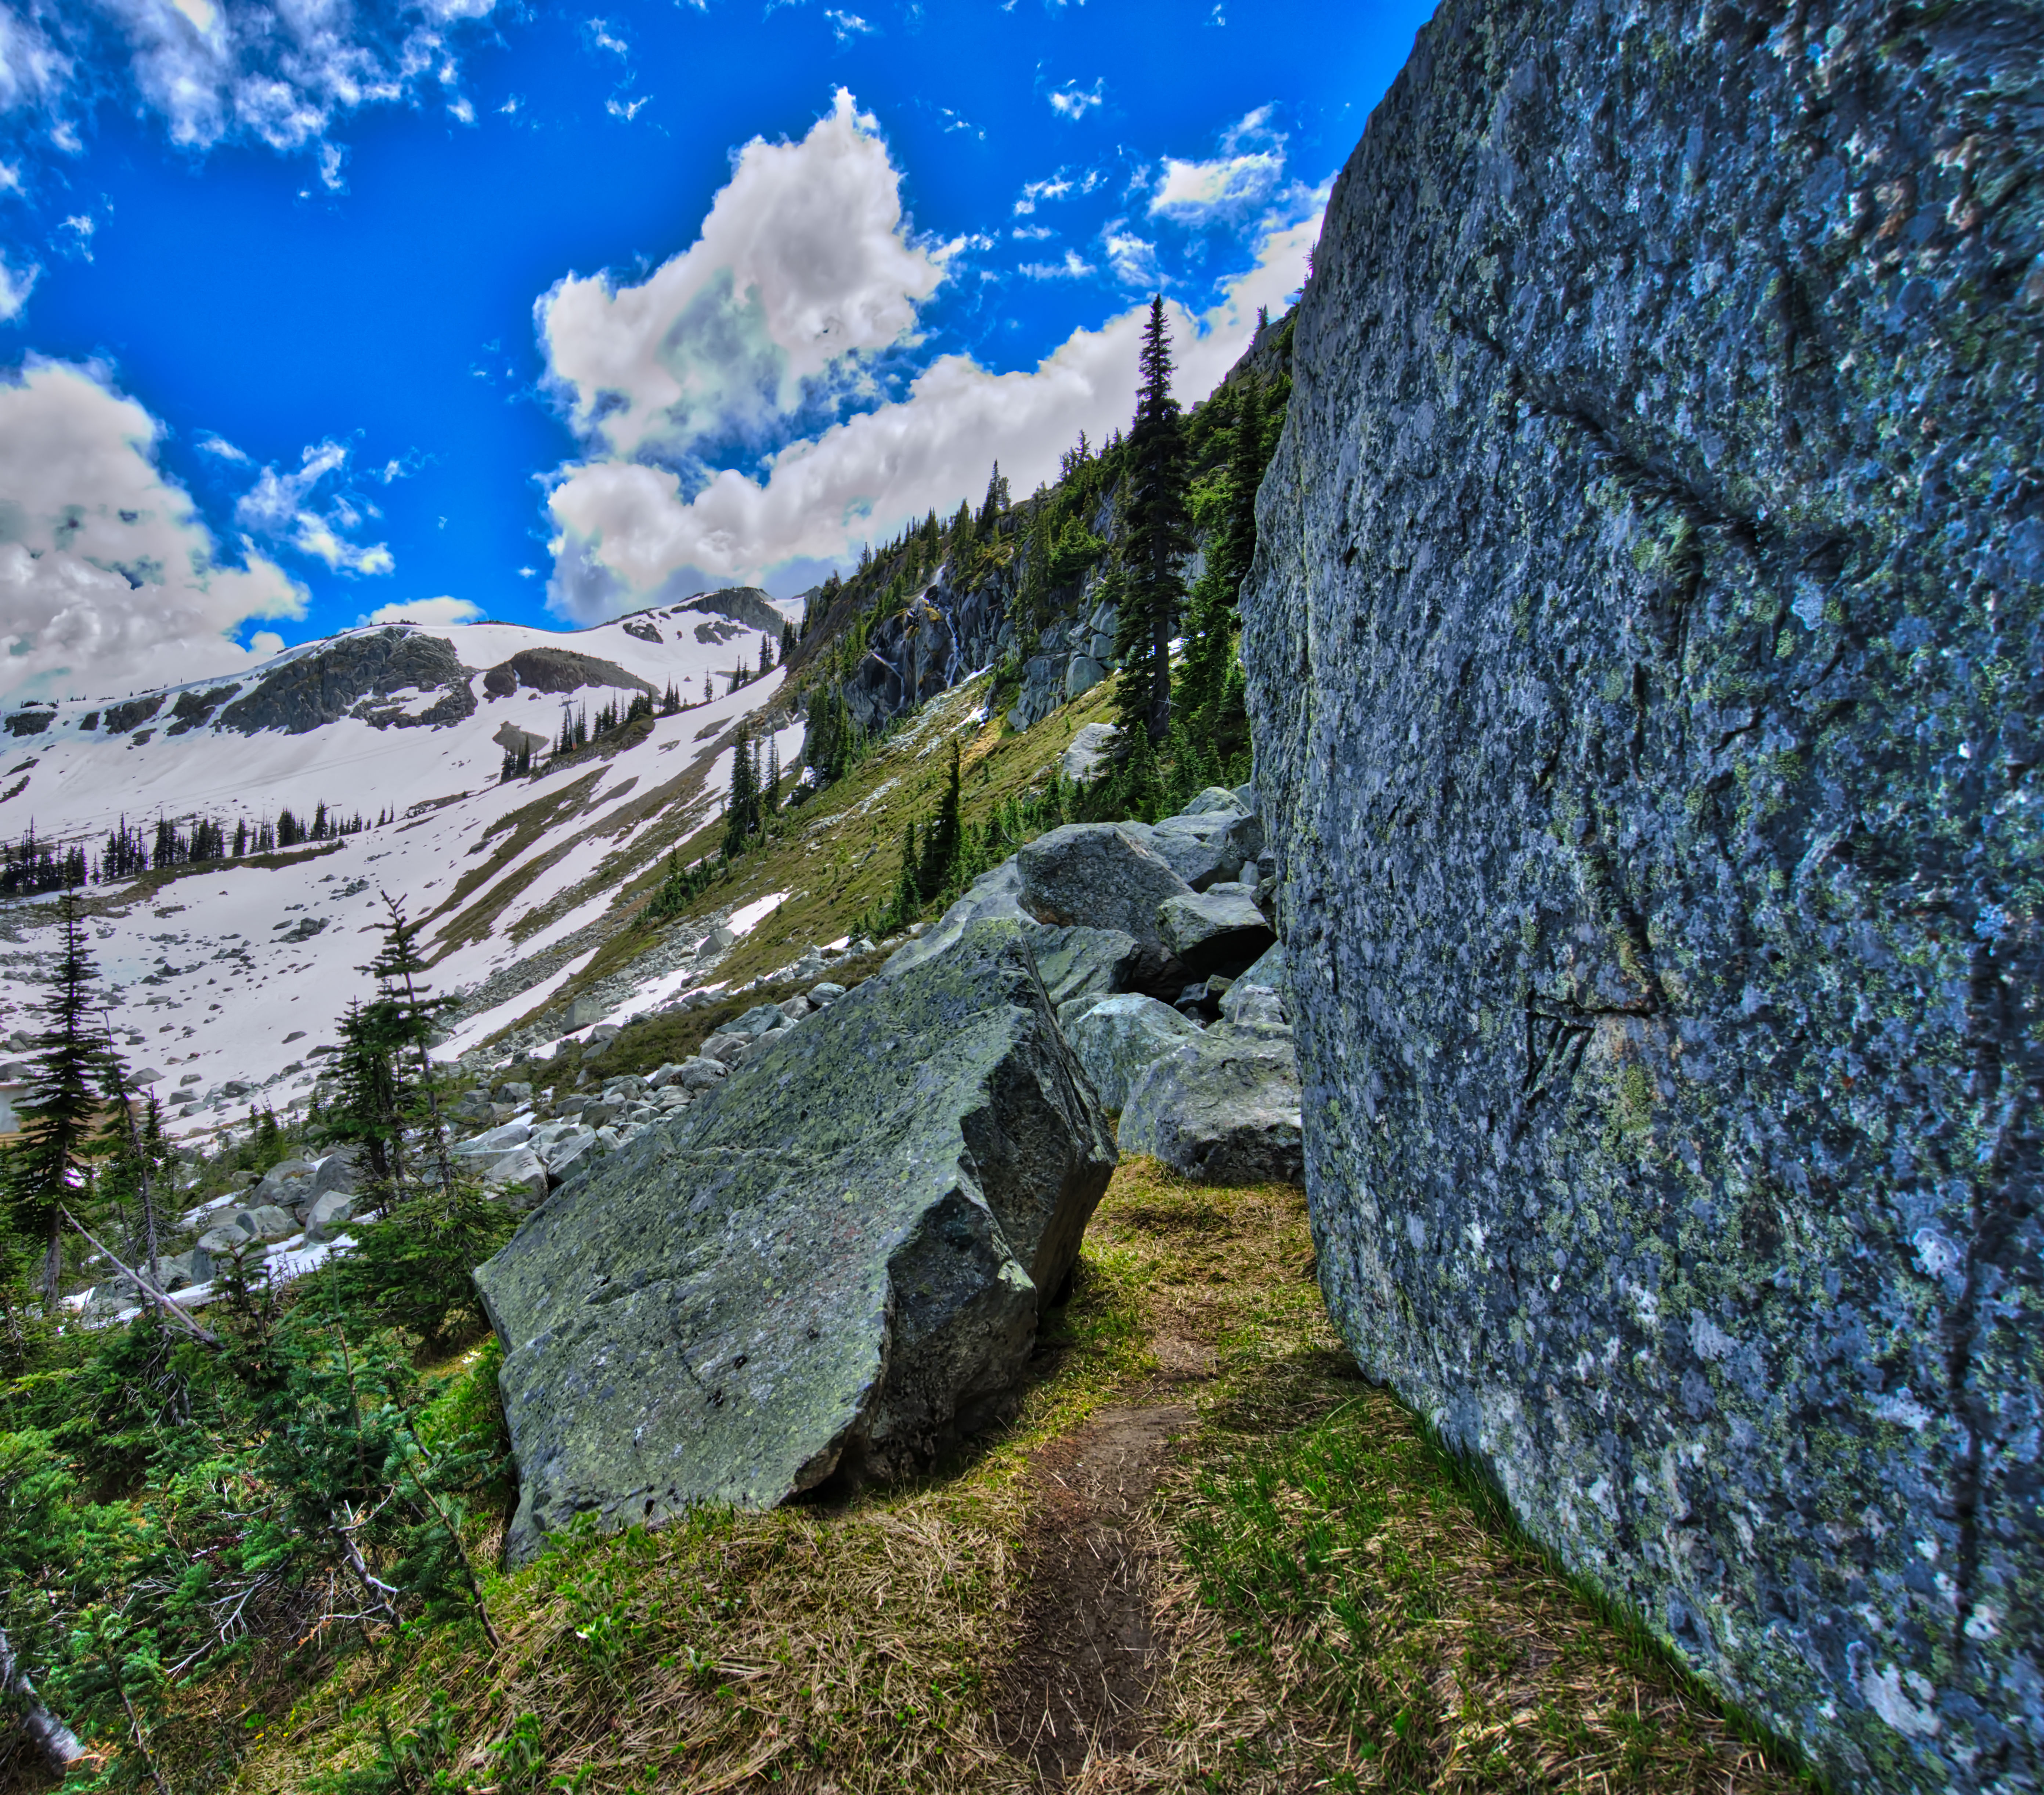
landscape, tree, nature, rock, wilderness, mountain, trail, valley, mountain range, park, terrain, national park, ridge, rocks, hdr, cool image, geology, alps, plateau, i, blackcomb, landform, mountain pass, geographical feature, mountainous landforms